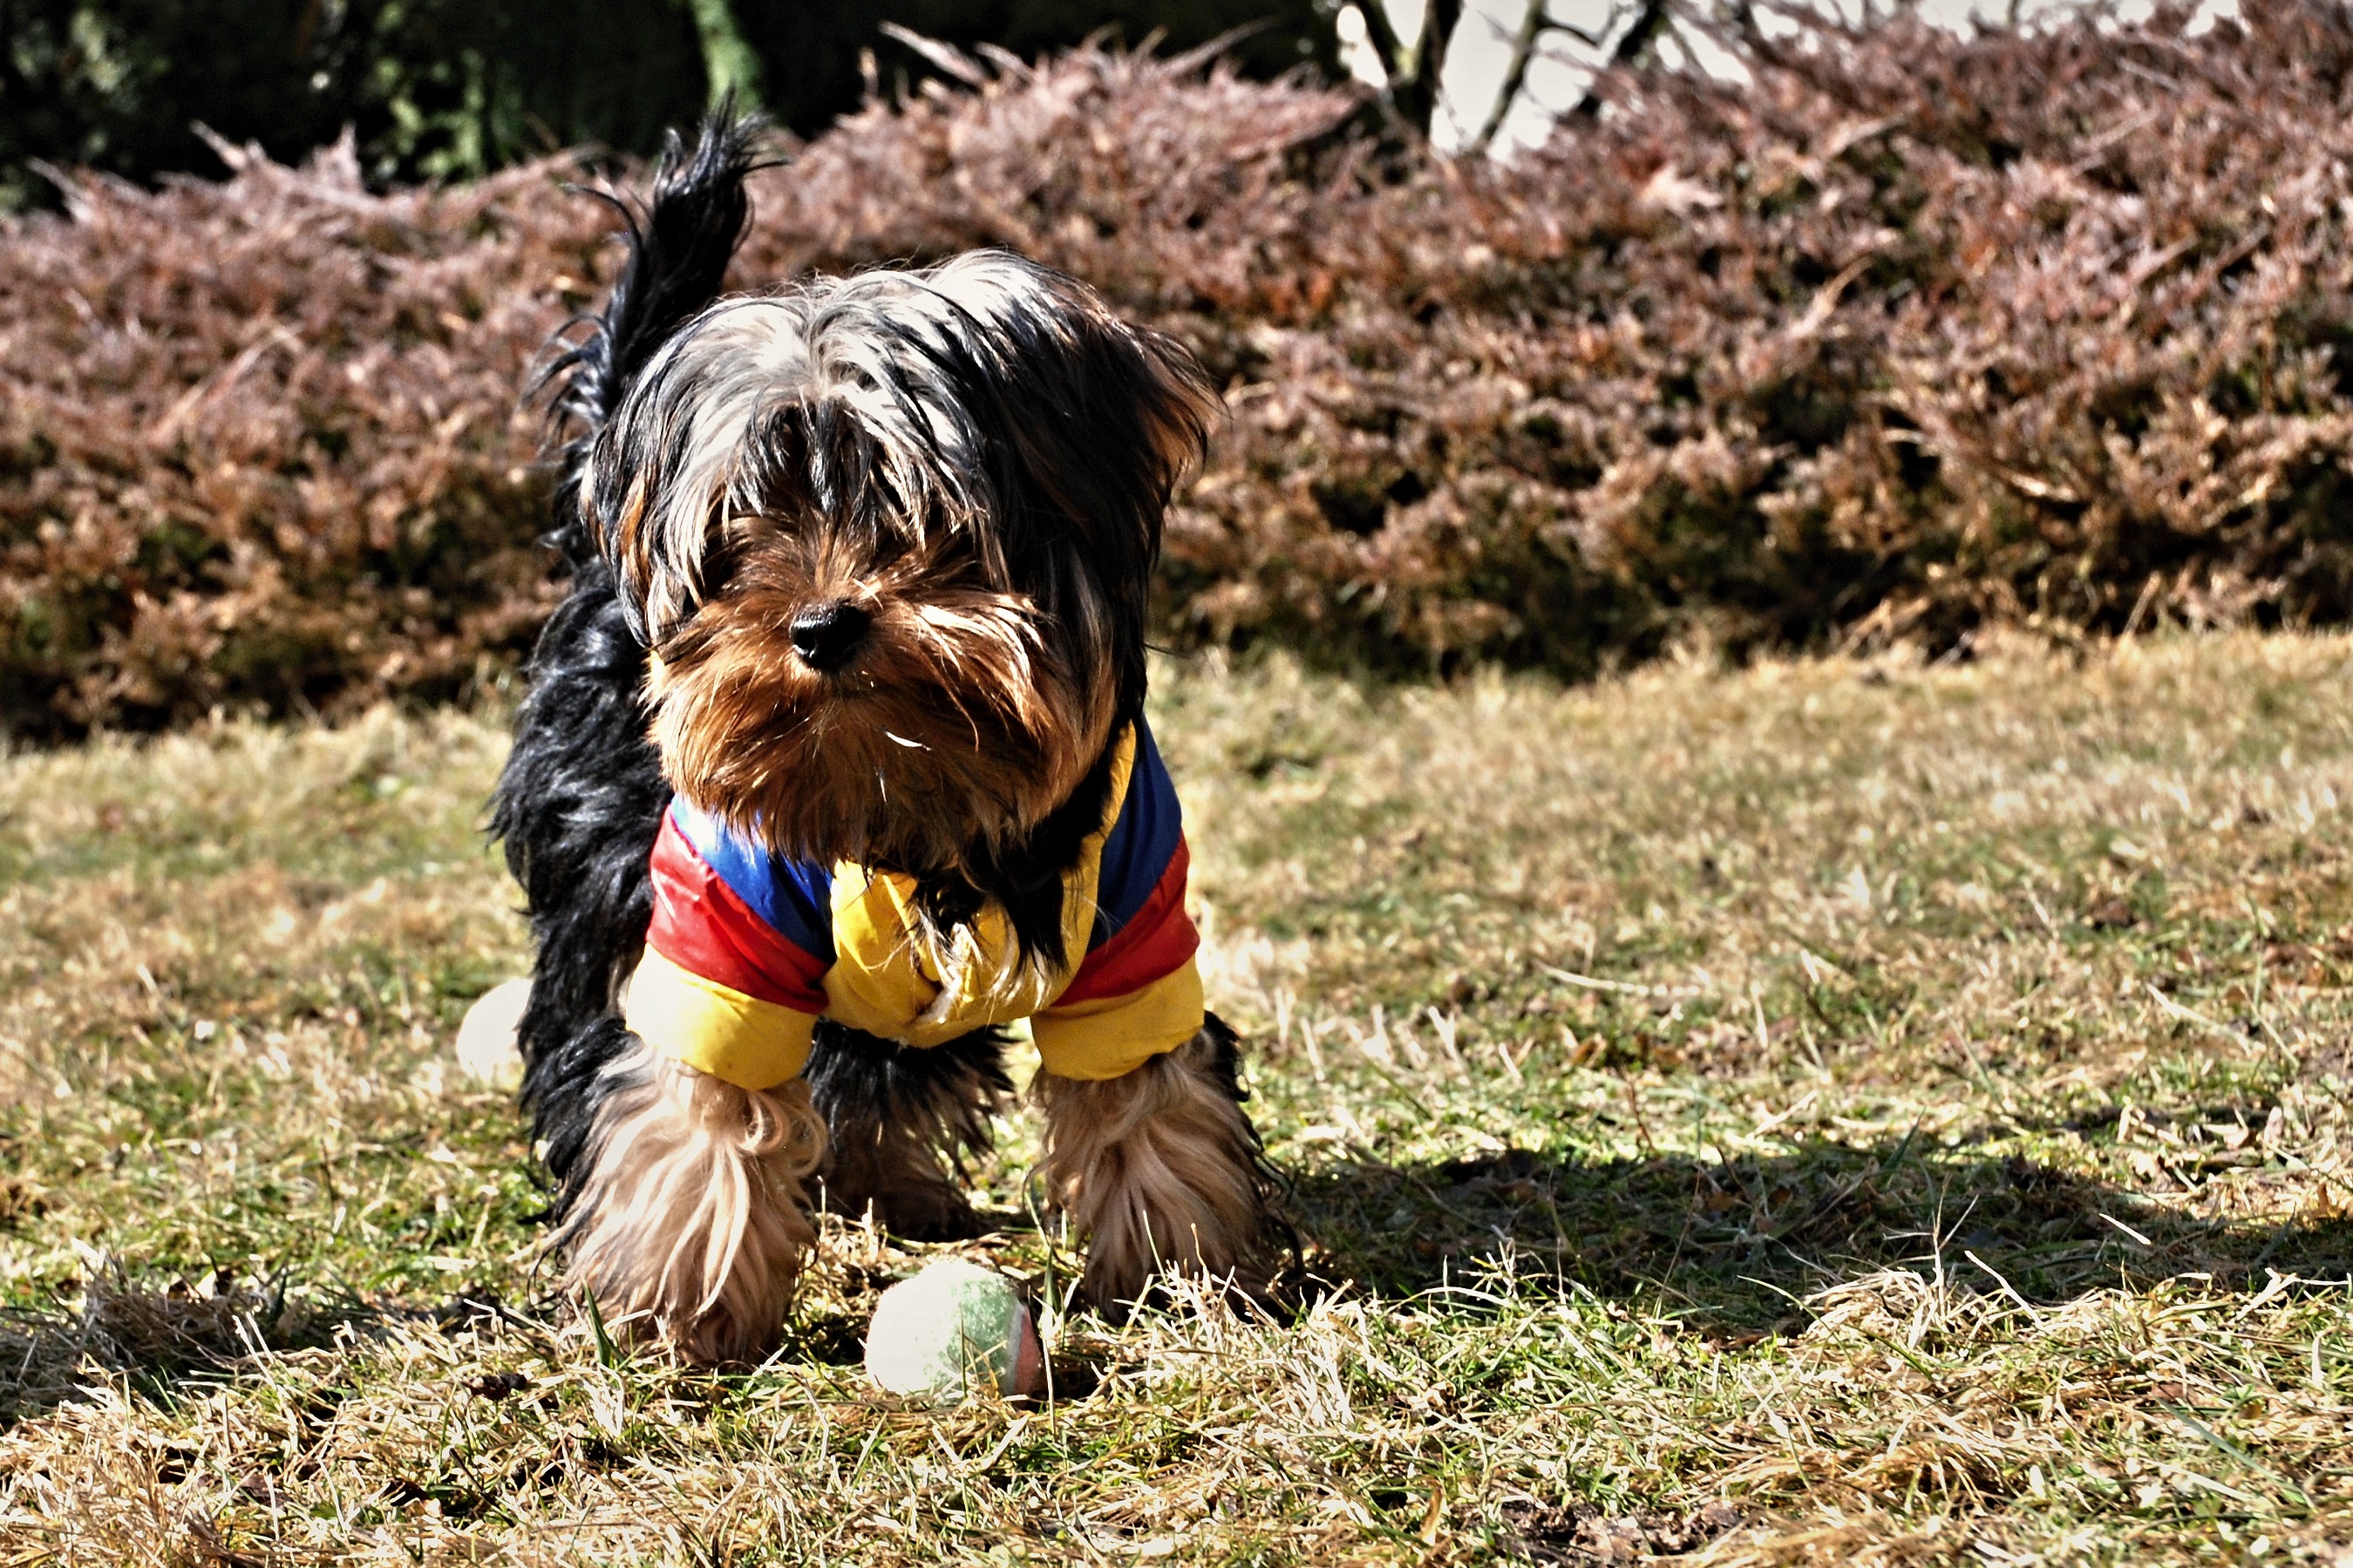
grass, dog, garden, pets, yorkshire, snout, shrubs, ball, vertebrate, outfit, dog breed, terrier, puppies, yorkshire terrier, dog like mammal, carnivoran, vulnerable native breeds